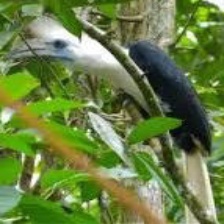
Species: WHITE CRESTED HORNBILL
Scientific name: TROPICRANUS ALBOCRISTATUS
ImageNet parent category: hornbill